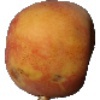
Label: Peach 1